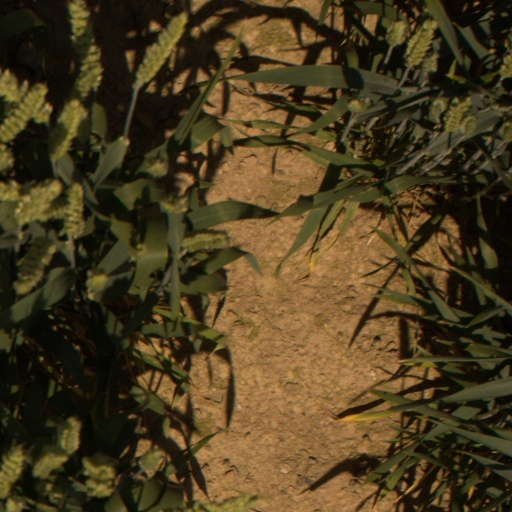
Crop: wheat